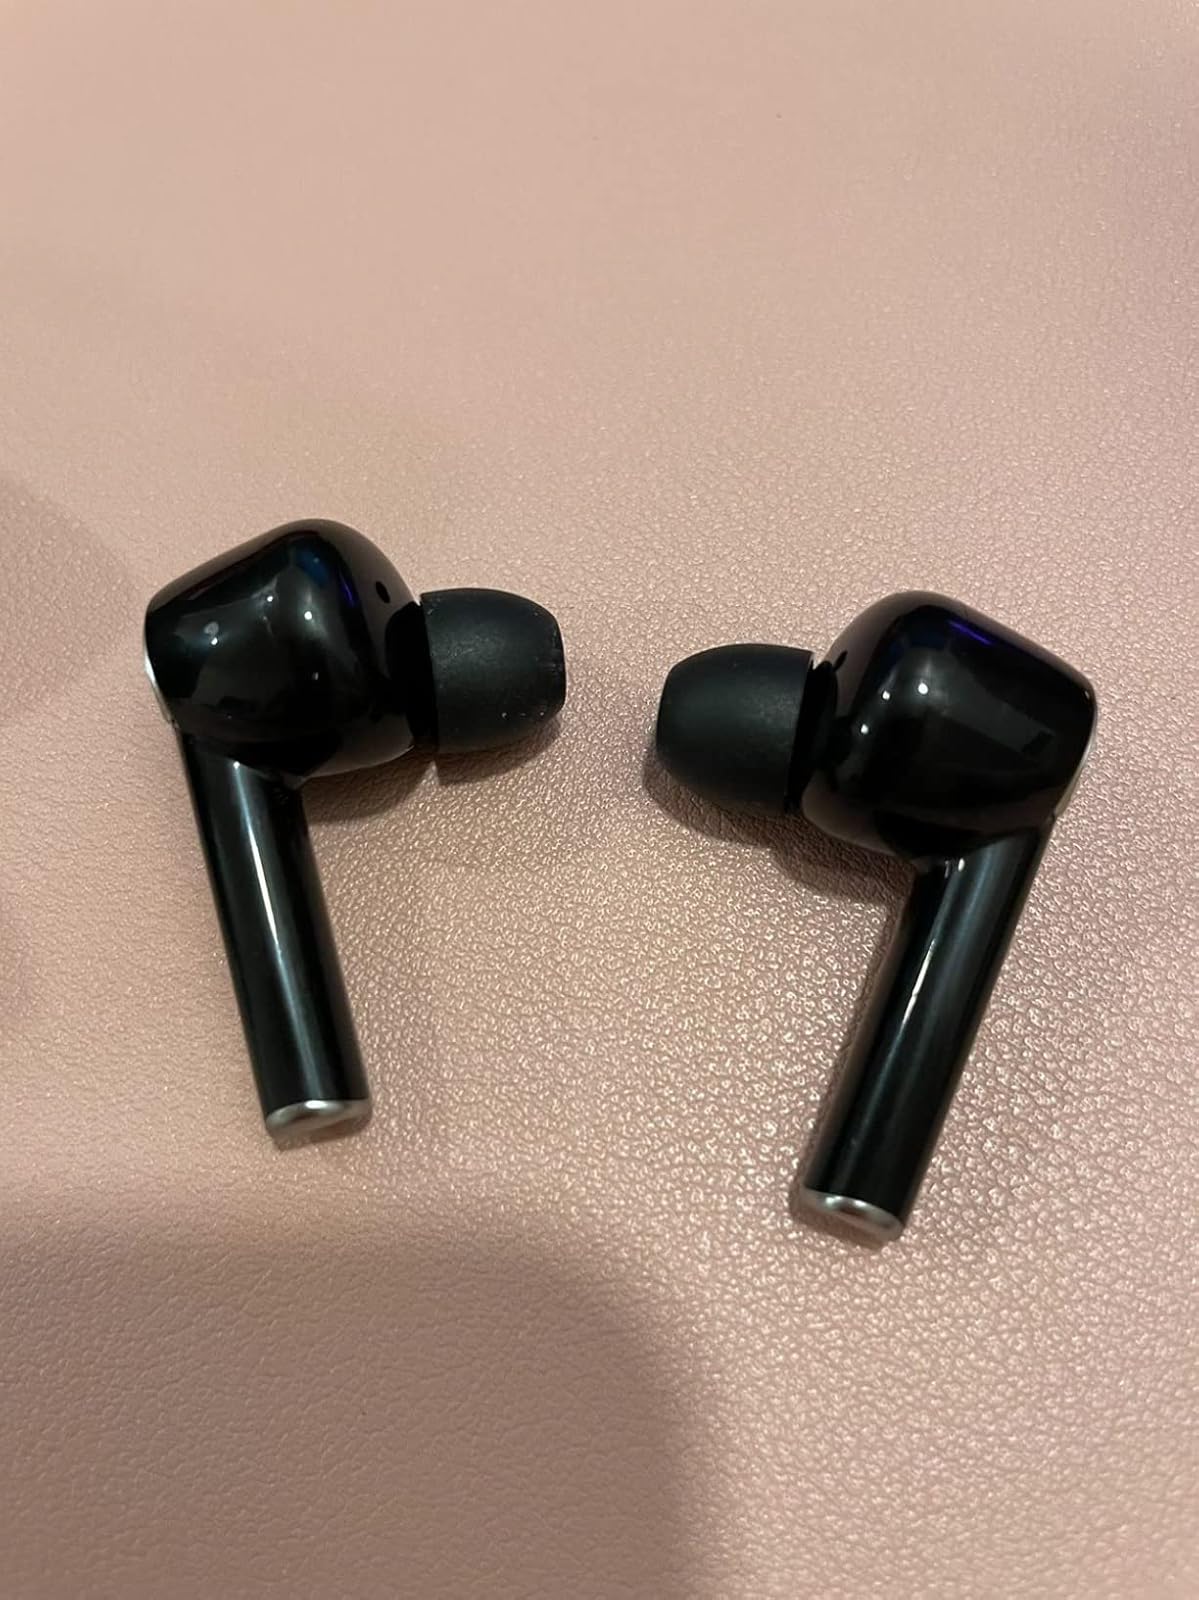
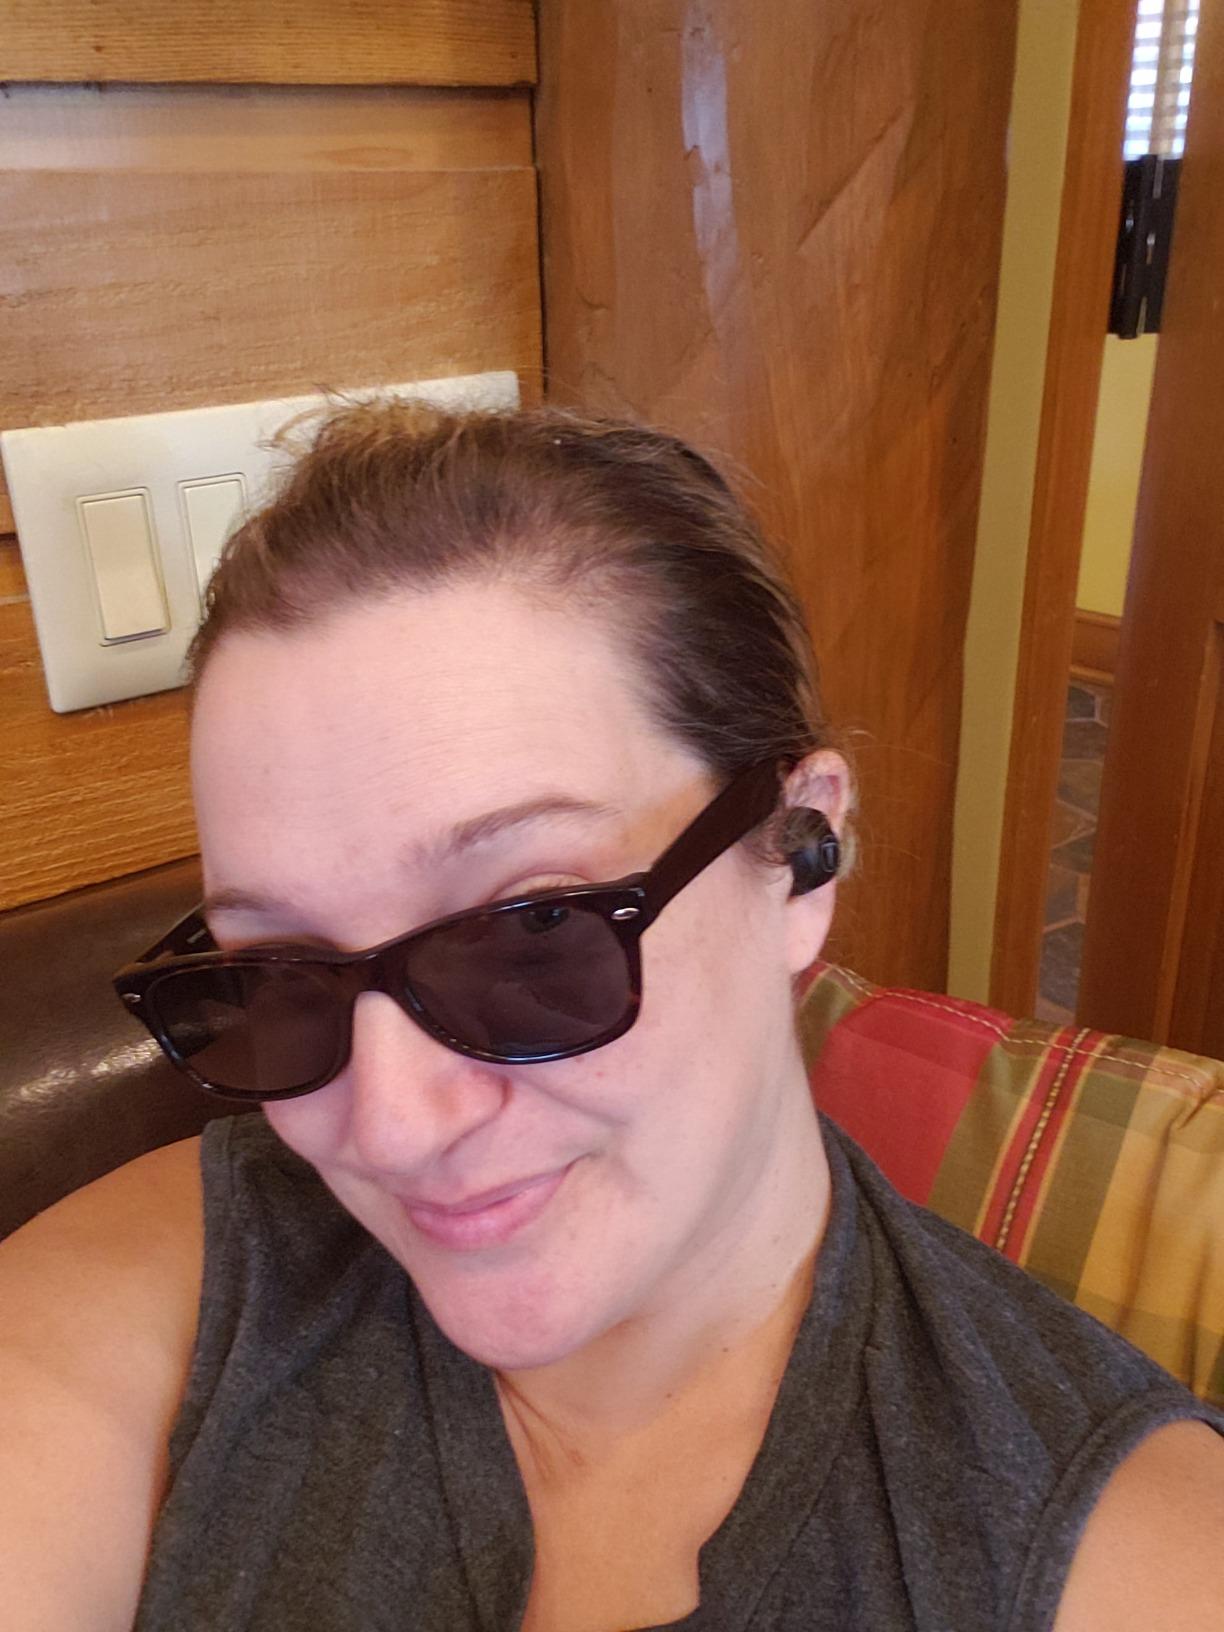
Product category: earbuds
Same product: no